McGill station (Nevada)

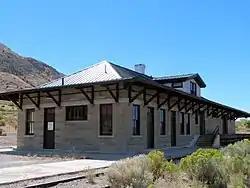

The Nevada Northern Railway – McGill Depot in McGill, Nevada was listed on the National Register of Historic Places in 2015.